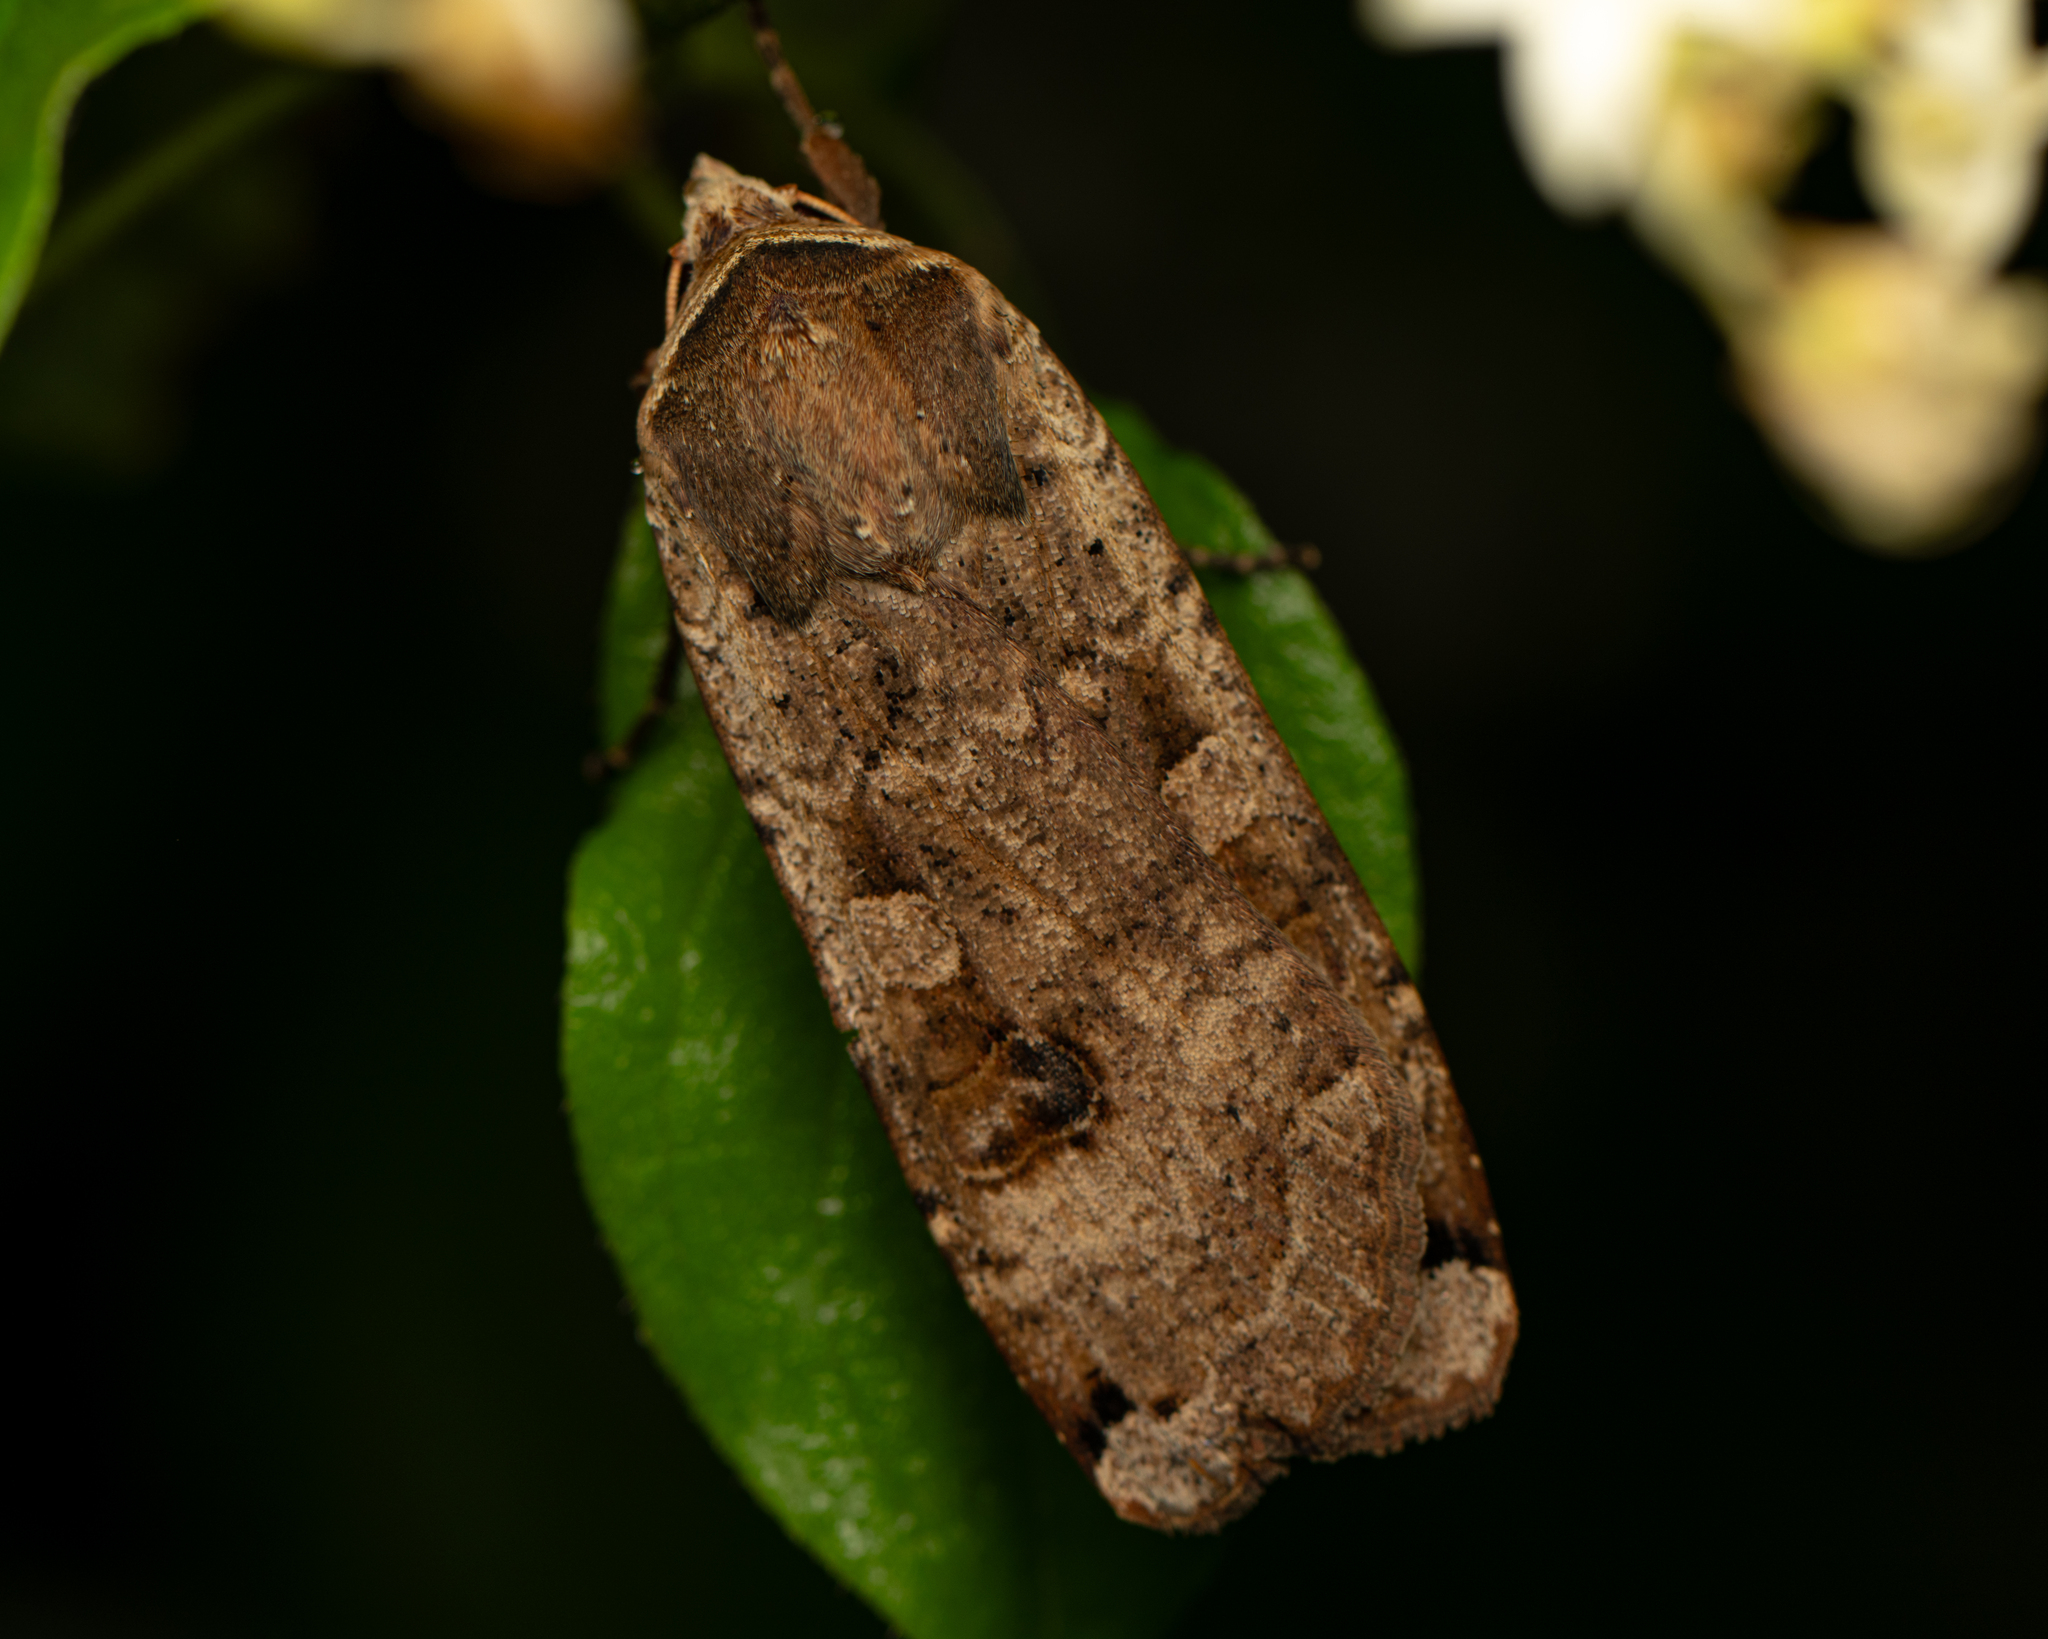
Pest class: cutworms